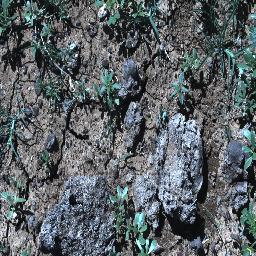
Label: negative